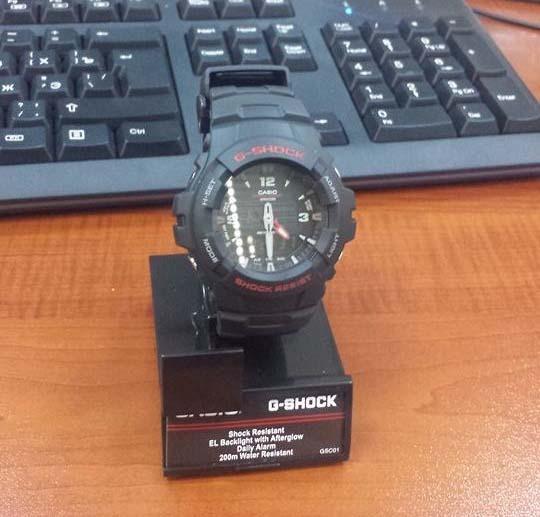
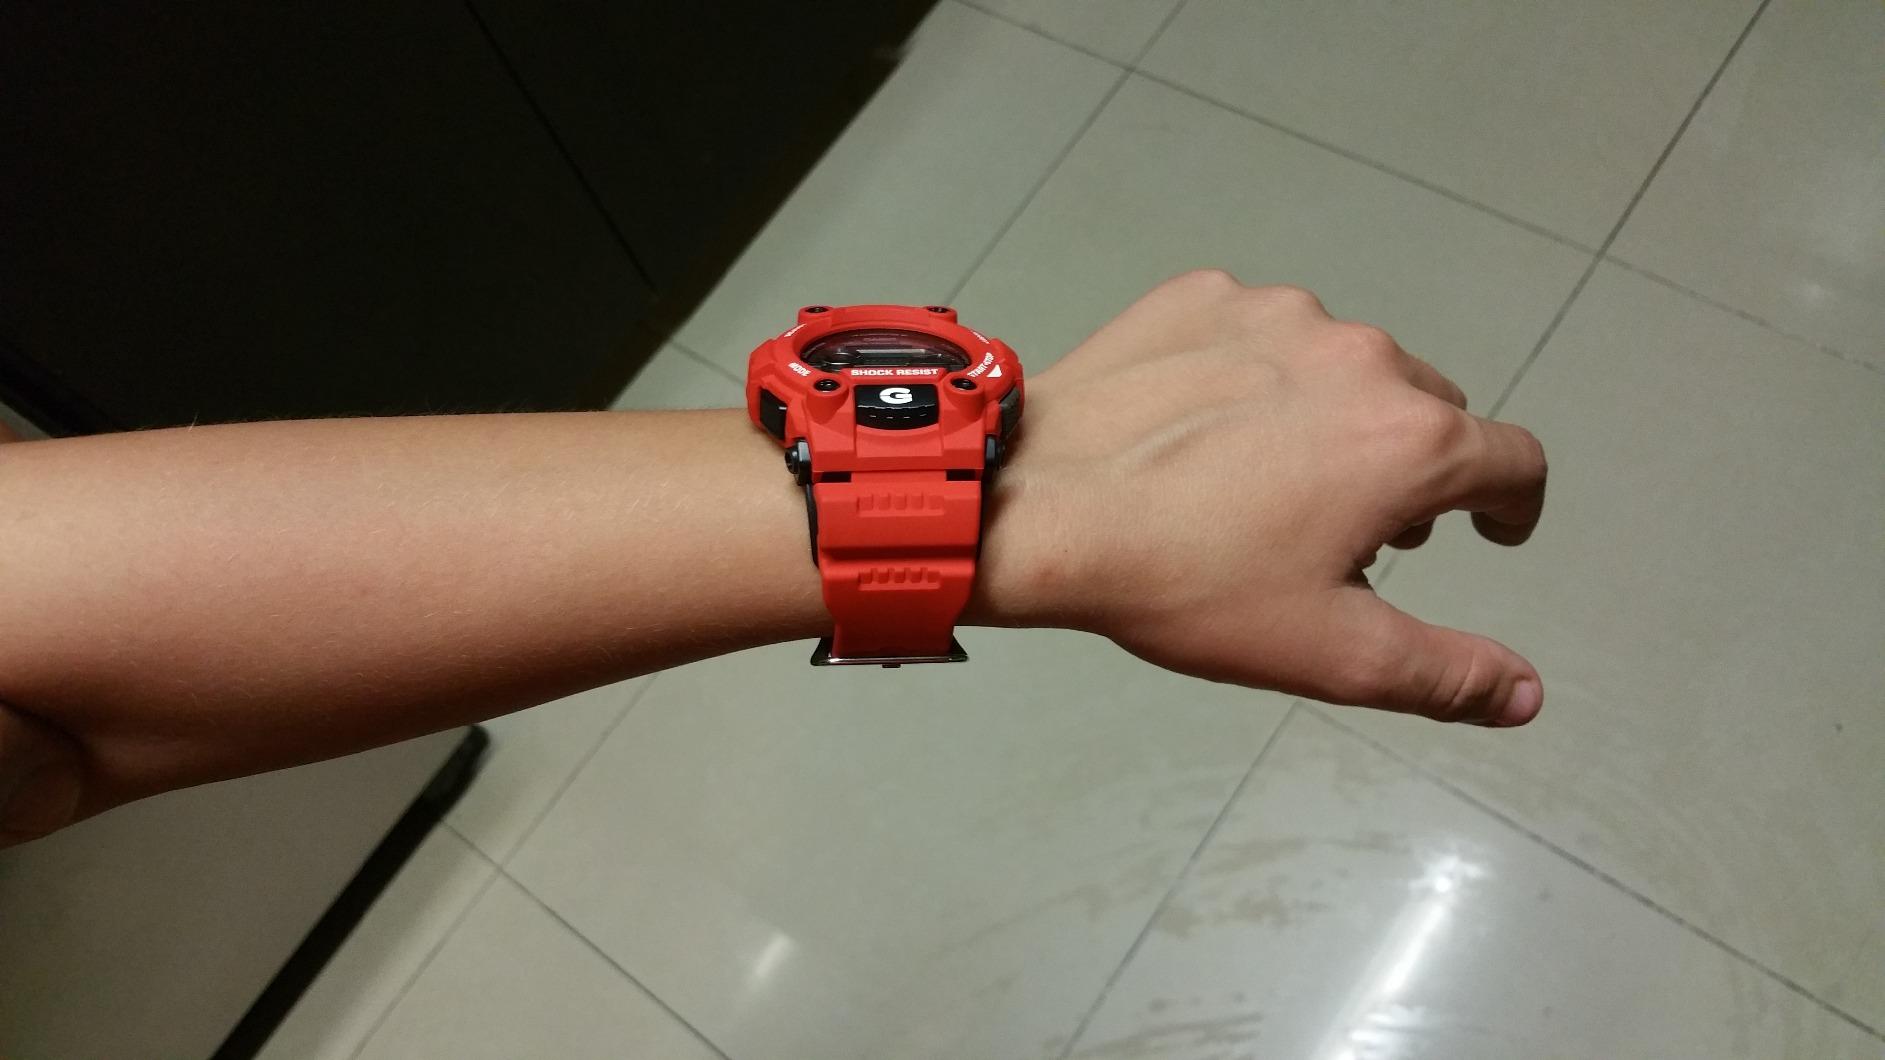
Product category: accessories_watch
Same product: no